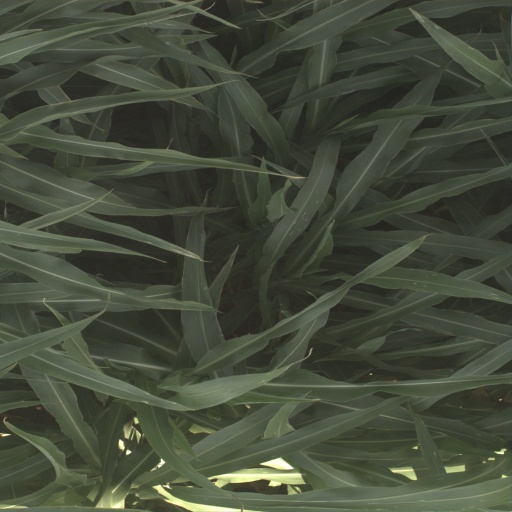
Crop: sorghum